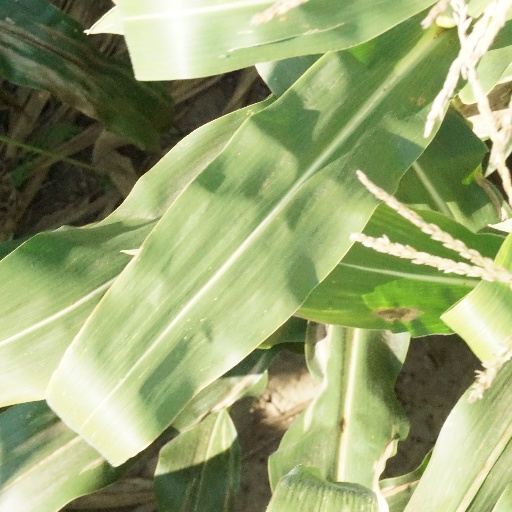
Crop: maize; corn